Hate-Monger

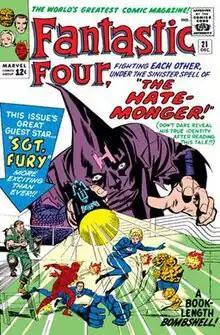
Cover to "Fantastic Four" #21 (December 1963). Art by Jack Kirby.

The Hate-Monger is the name of several different fictional characters appearing in American comic books published by Marvel Comics.